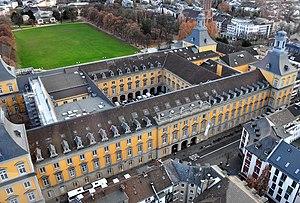
Le Bonn-Zentrum est un quartier de la ville de Bonn, qui fait partie du district de Bonn. Situé sur le Rhin, il abrite de nombreuses attractions touristiques et est le centre social, culturel et commercial de la ville.
Bonn est une ville fédérale allemande située au bord du Rhin dans le sud du Land de Rhénanie-du-Nord-Westphalie, à 25 km au sud de Cologne et 54 km au nord de Coblence. Bonn est aujourd'hui le deuxième siège du gouvernement fédéral.